Huauchinango

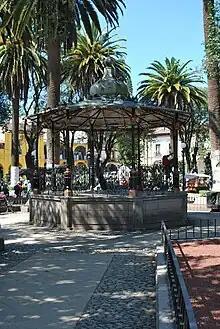
Kiosk in the main plaza of Huauchinango

The city of Huauchinango is the seat of government for 71 active communities, which together cover an area of 160.75km2 and have a total population of 97,753. However, 57.5% of this population lives in the city proper. This municipality borders the municipalities of Xicotepec de Juárez, Juan Galindo, Ahuazotepec, Zacatlán, Tlaola, Naupan as well as the state of Hidalgo. The municipal government is formed by a municipal president, a syndicate, and ten representatives called regidors. It has commissions on governing, taxes, public safety, industry and commerce, public works, health, education, culture, sports and ecology.